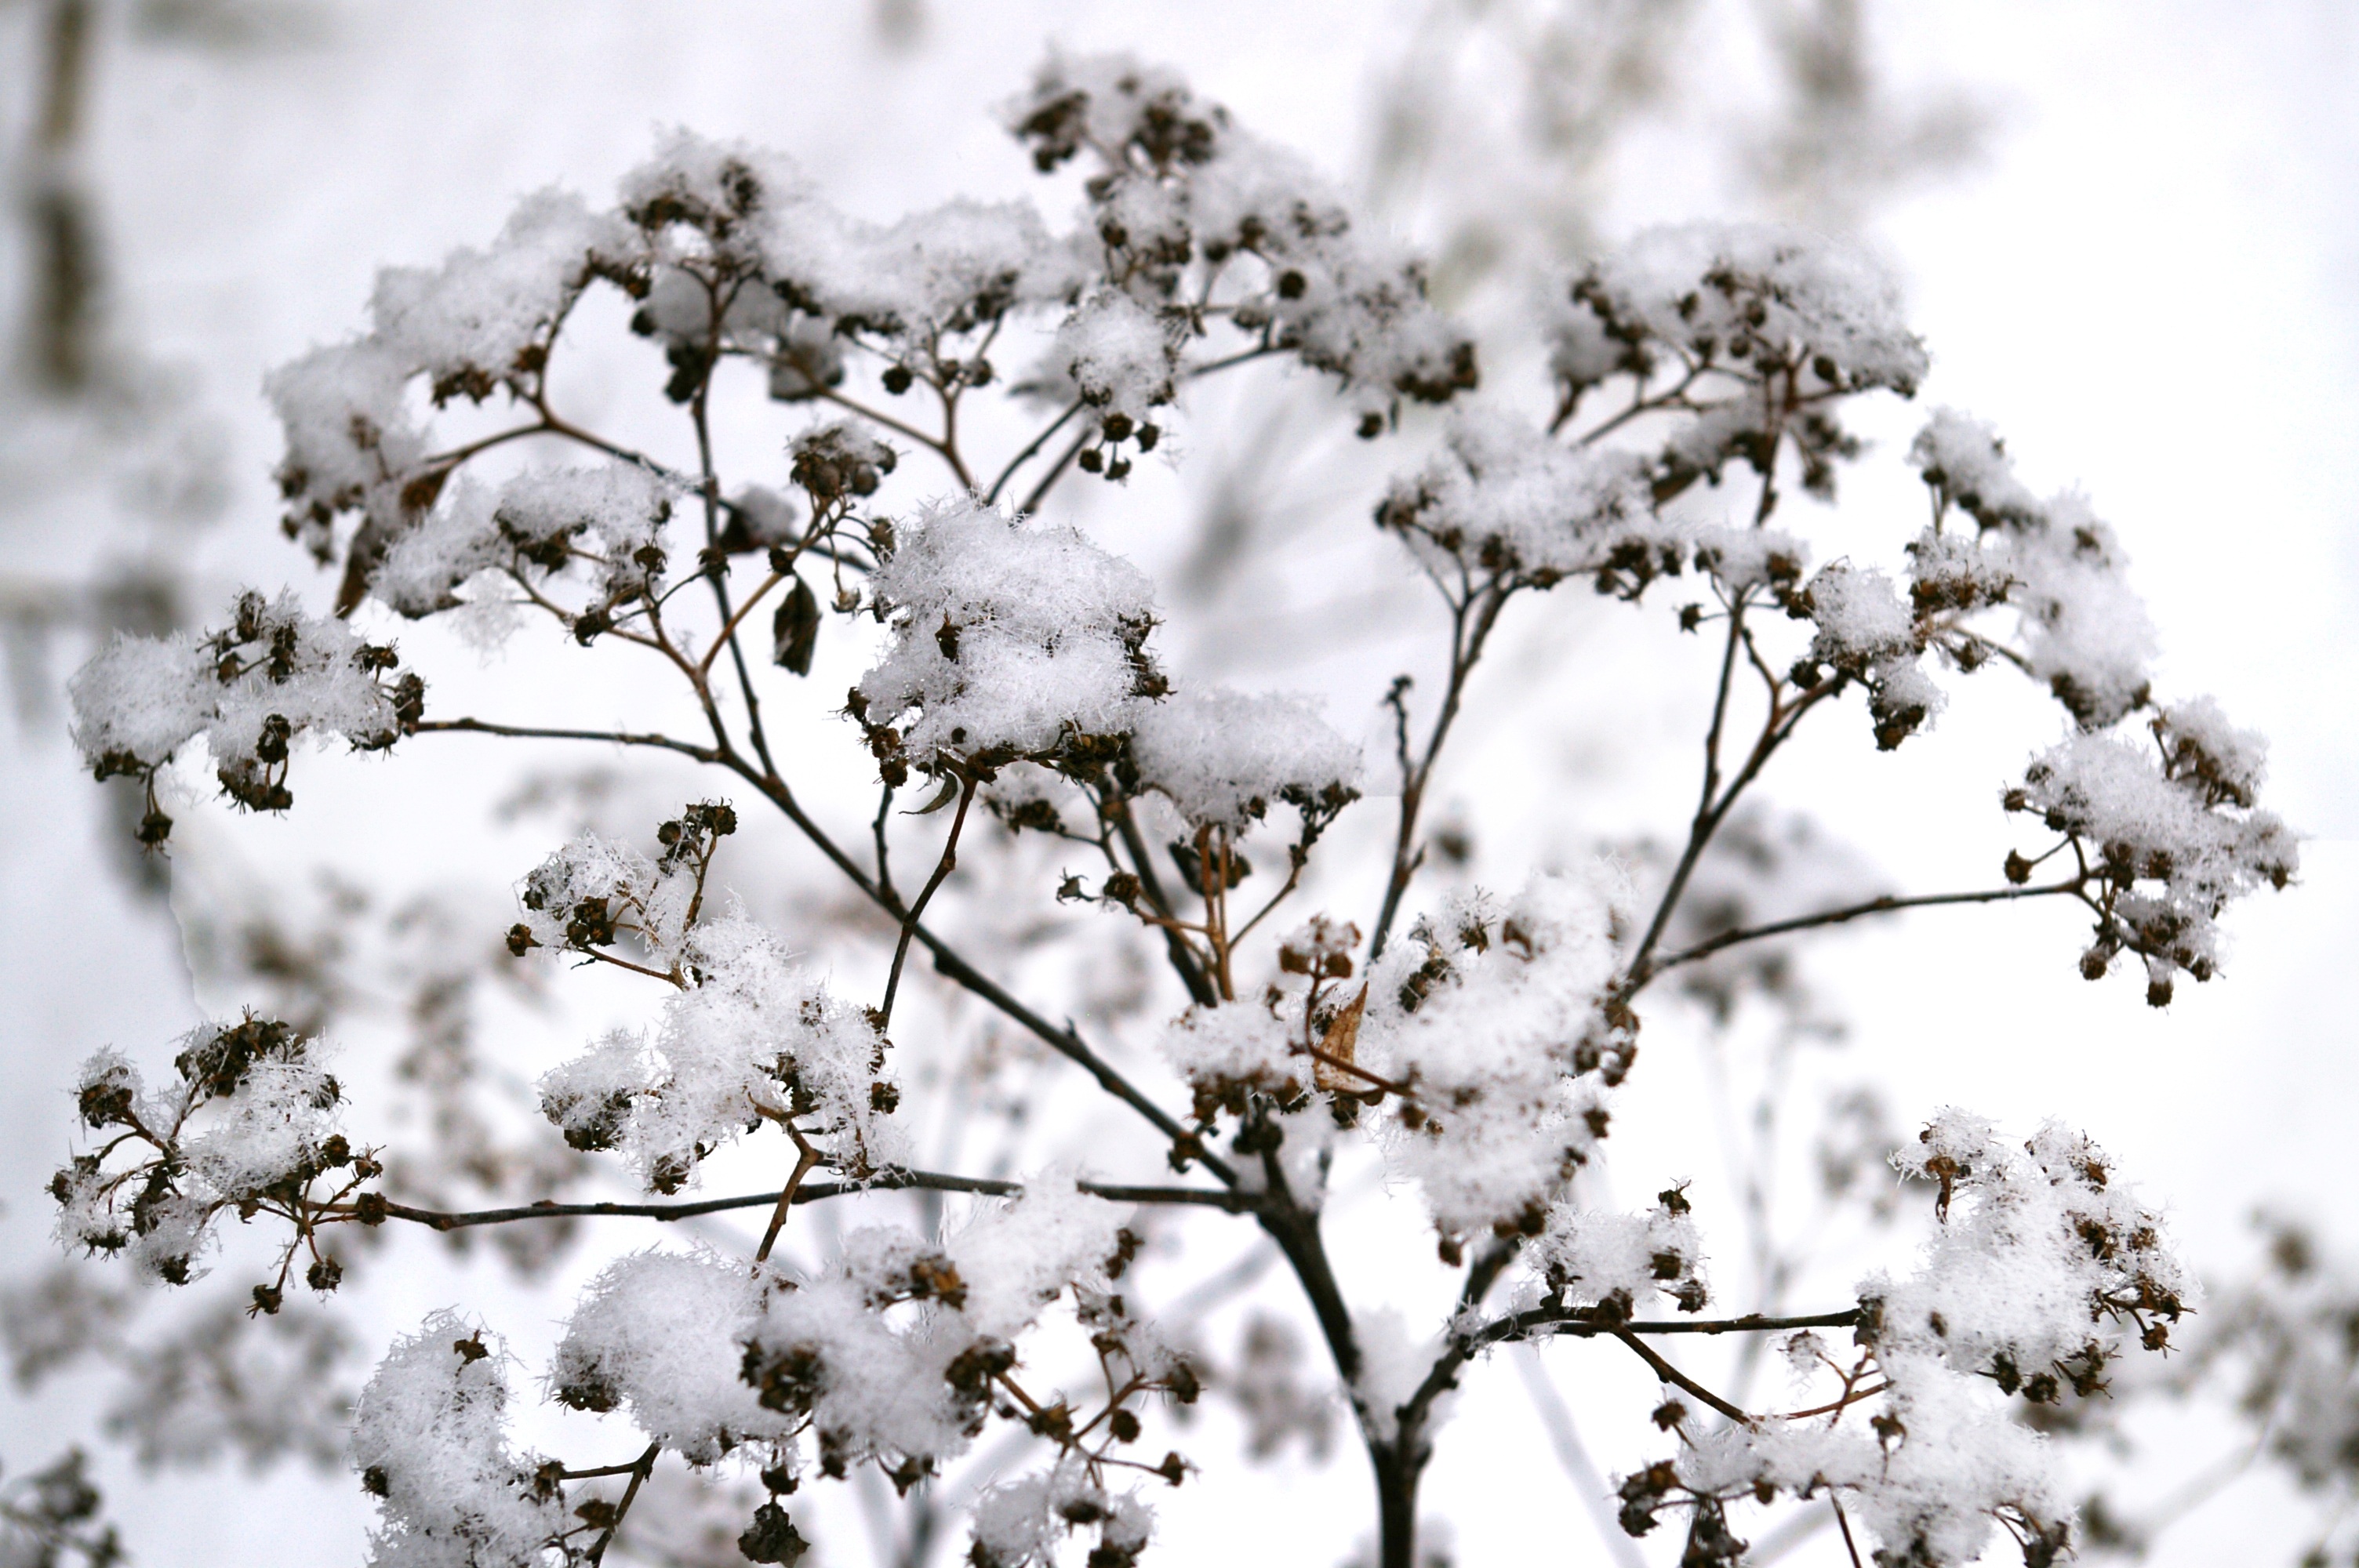
landscape, tree, nature, branch, blossom, snow, winter, black and white, plant, white, leaf, flower, frost, bush, spring, weather, snowy, rest, agriculture, garden, monochrome, flora, still life, season, twig, aesthetic, branches, mood, silent, wintry, winter magic, freezing, winter mood, kahl, weather mood, garden design, trueb, monochrome photography, winter garden